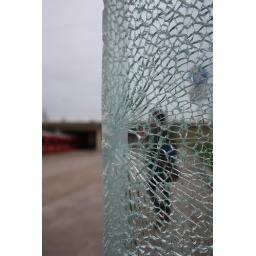
pic taken through the smashed window of a call box near mainstation halle/saale